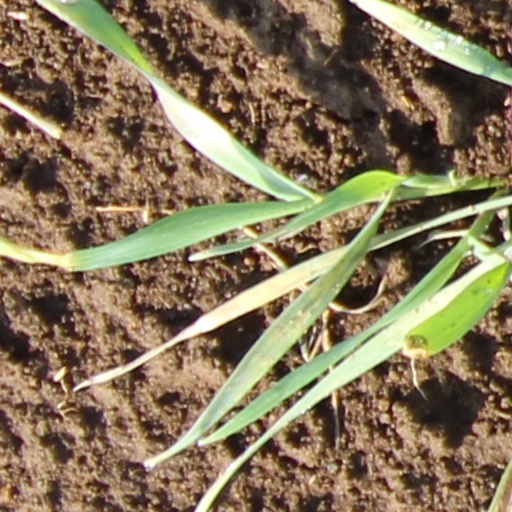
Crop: wheat